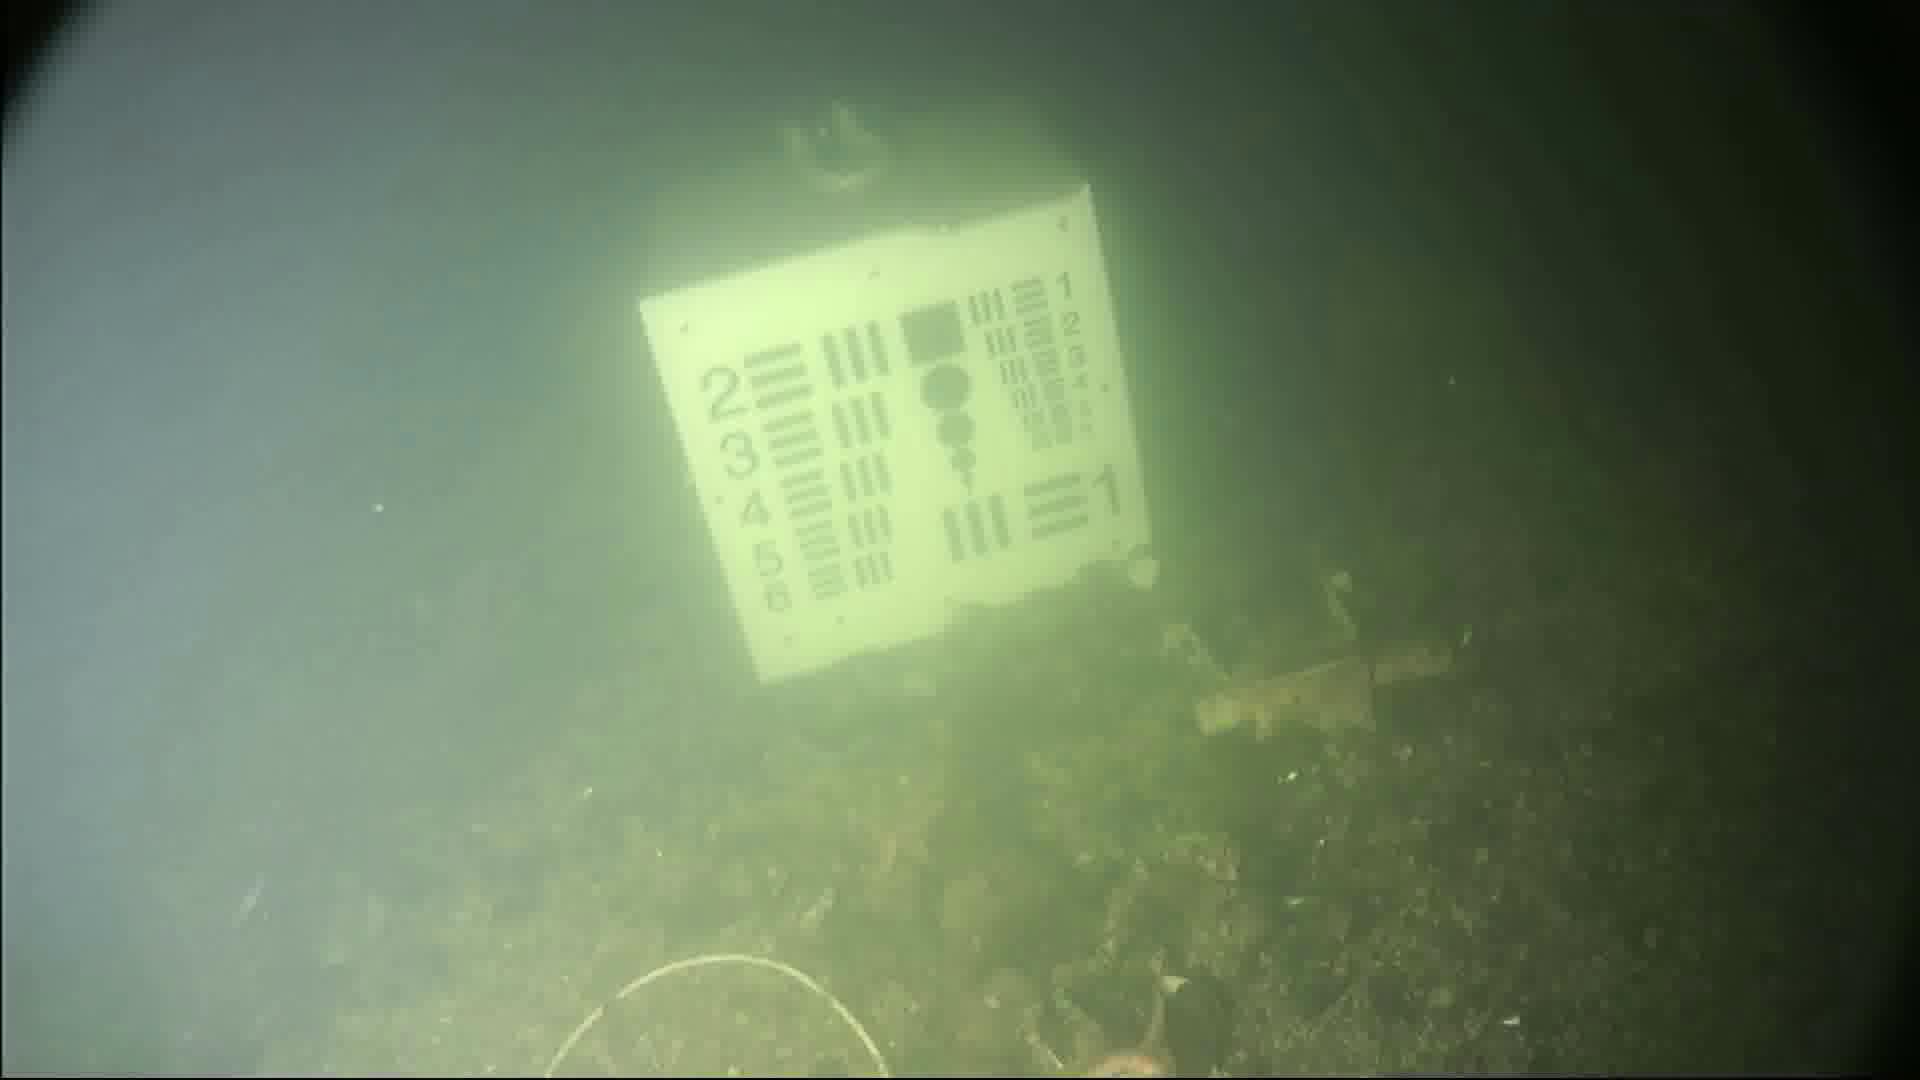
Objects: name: starfish